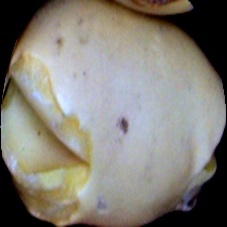
Label: Broken